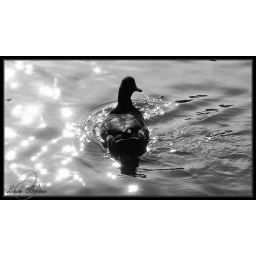
Quack duck on the boating lake in Cleethorpes.